Wayne Lyman Morse United States Courthouse

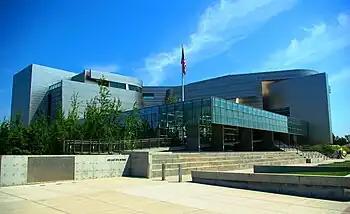
View of the front and entrance

The finished building reflected two major influences: Judge Hogan had wanted a more traditional courthouse, similar in style to the United States Supreme Court building, while architect Mayne pushed for a modern glass and steel structure. Though opposed at first to each other's design thoughts, the two worked together to incorporate elements of each person's ideas. After years of working on the design process, including 25 revisions, the two compromised on elements with Hogan responsible for pushing for a set of steps leading to the main floor on the second level as well as the feel of the courtrooms. While Mayne had a reputation as an architect of confrontation and dislocation, this was one of three GSA Design in Excellence programs he had worked on with the artistically conservative federal government. Regarding them, he said: "Obviously, those are buildings that require negotiation. I couldn't be too bad."